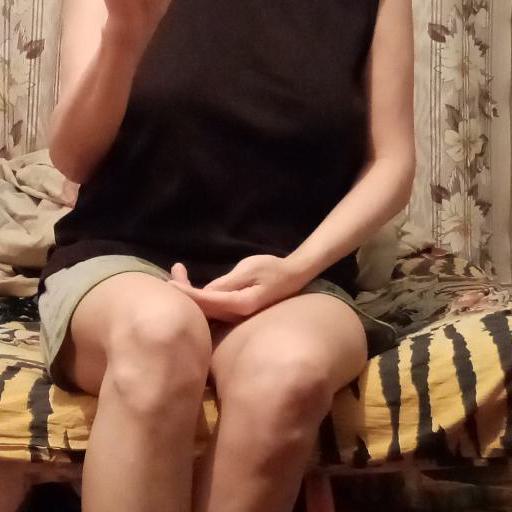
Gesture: no_gesture